Pritam

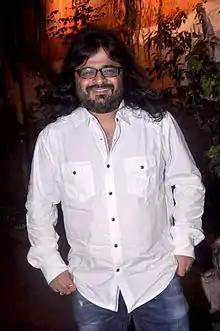
Pritam Chakraborty at a success bash for "Cocktail"

His Sufi songs for the 2010 film "Once Upon A Time in Mumbaai" were popular with the masses and songs like "Pee Loon" and "Tum Jo Aaye" were declared chartbusters, earning him his eighth nomination for the Filmfare Award for Best Music Director. He teamed up again with Mahesh Bhatt and Vishesh Films for music of "Crook" of which the song "Mere Bina" got instant recognition with public. His foot-tapping numbers for Rohit Shetty's "Golmaal 3" were also equally successful. In 2011, he got to work for Salman Khan's "Ready" and "Bodyguard". He recreated the famous 1971 song, "Dum Maro Dum" for Ramesh Sippy's 2011 movie of the same name. He then composed for the romance "Mausam" which had a strong influence of Punjabi. The songs were phenomenal hits in Northern India with "Rabba Main To Mar Gaya Oye" being a rage among people.